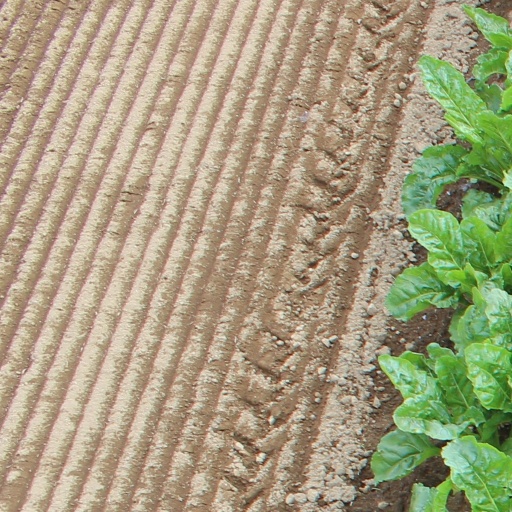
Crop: sugar beet